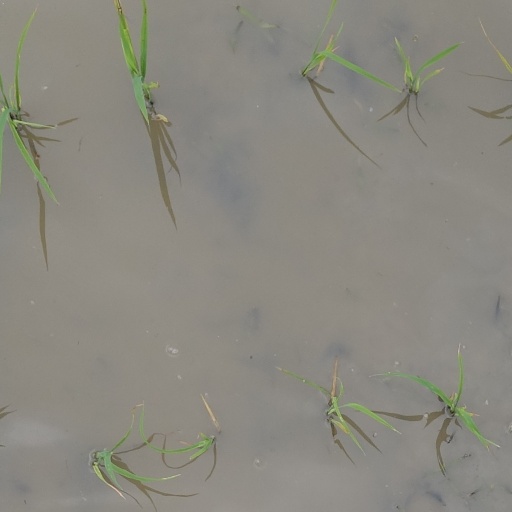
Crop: rice